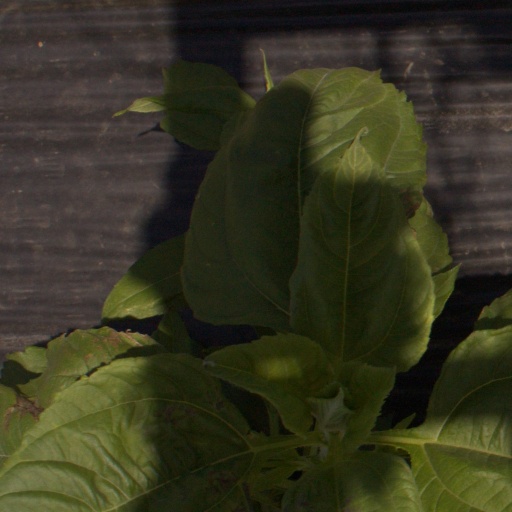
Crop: Jerusalem artichoke